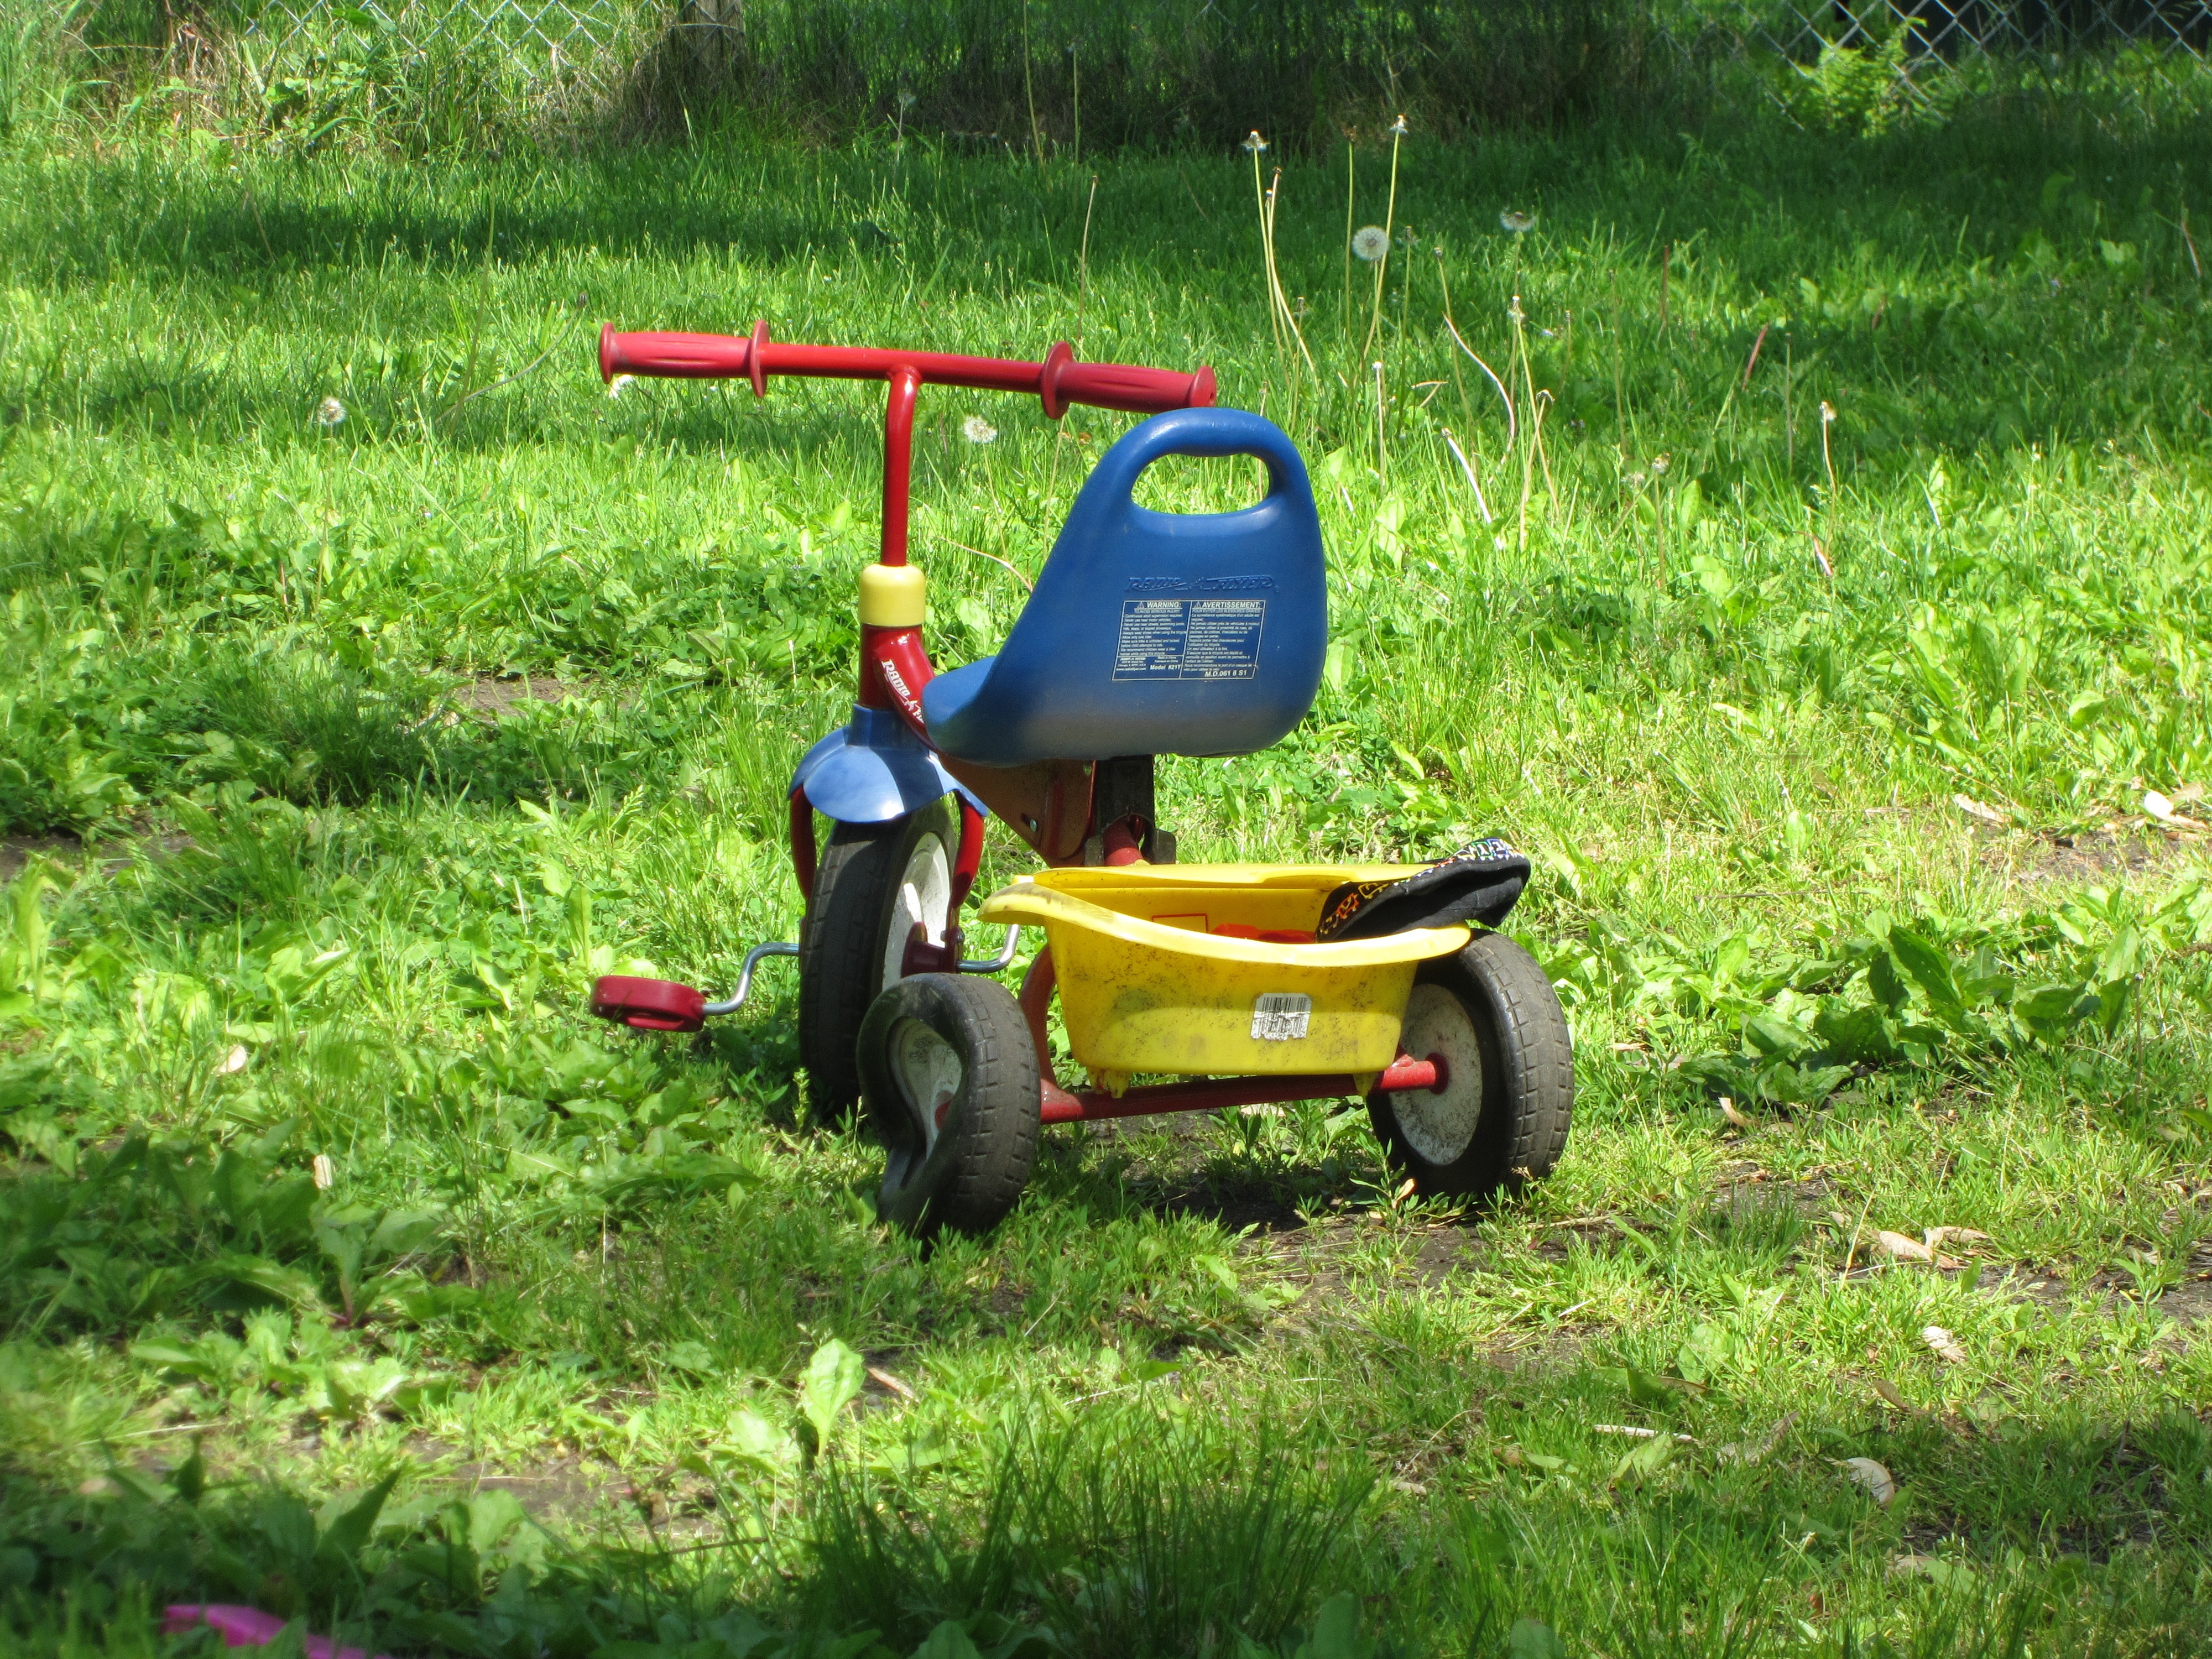
grass, lawn, cart, play, tricycle, tool, vehicle, soil, child, toy, outside, children, lawn mower, mower, land vehicle, outdoor power equipment